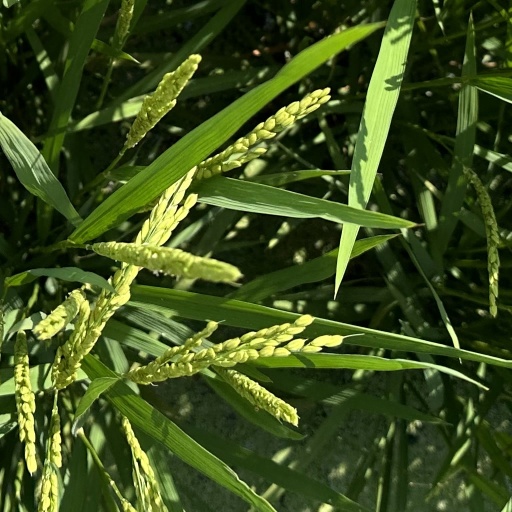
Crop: rice